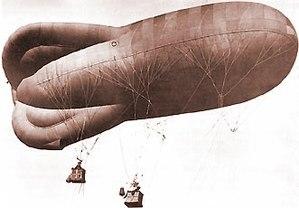
Ballon Caquot de 1916 (étudié par le Capitaine Caquot dès 1915). Sa forme lui valu l'appellation ""Saucisse""."
Le ballon captif est un type d'aérostat, un ballon relié au sol par un câble et piloté par un aérostier.